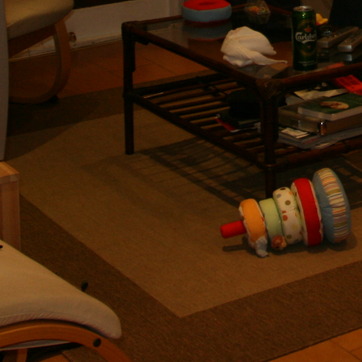
Material: carpet